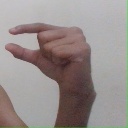
अक्षर: ग